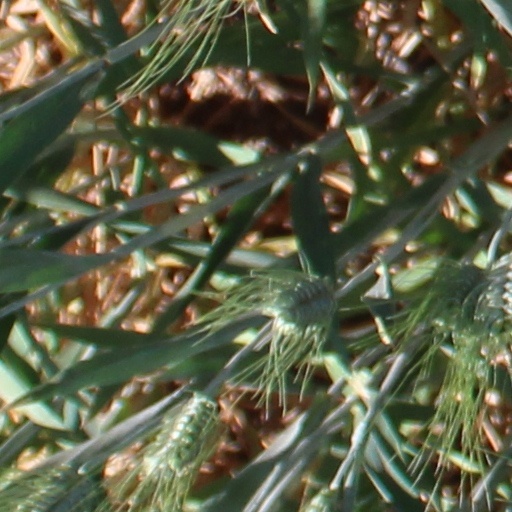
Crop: wheat